Zhengzhou BRT Route B5

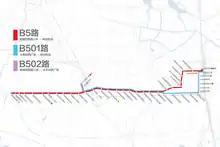
B5 Trunk Route

The route is operated between Longhai W. Road and West 3rd Ring Road bus terminus, which is under the interchange between Longhai Expressway and West 3rd Ring Road in western Zhengzhou, and Zhengzhou East railway station in Zhengdong New Area. The route runs mostly on Longhai Road, beneath the elevated Longhai Expressway.